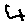
Label: 4